Space Launch Delta 45

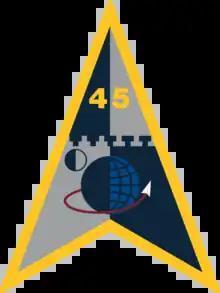
Emblem of Space Launch Delta 45

The Space Launch Delta 45 (SLD 45) is a unit of the United States Space Force. The Space Launch Delta 45 is assigned to Space Systems Command and headquartered at Patrick Space Force Base, Florida. The wing also controls Cape Canaveral Space Force Station. The 45th Space Delta is responsible for all space launch operations from the East Coast. It manages the Eastern Range, including launch activities for the Space Force, Department of Defense (DoD), NASA, and other private space corporations.